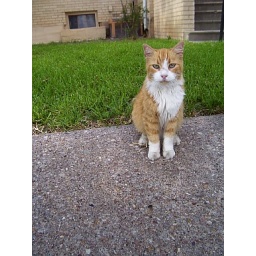
Orange and white cat that lived near the apartment building where I used to live. His name is Snicklefritz.